New Hampshire midnight voting

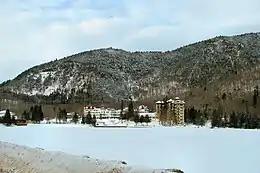
The Balsams Grand Resort Hotel in Dixville Notch, the site of the first "midnight vote" in the New Hampshire primary

In New Hampshire, United States, the communities of Dixville Notch, Hart's Location, and Millsfield all vote at the midnight beginning election day, known as the New Hampshire midnight votes, on the day of the state's political party primaries and general elections, following a tradition that started to accommodate railroad workers who had to be at work before normal voting hours. The voting tradition has been followed in Dixville Notch since the 1960 presidential election, in Hart's Location from 1948 to 1964 and from 1996 to 2020, and in Millsfield in 2016 and 2020.